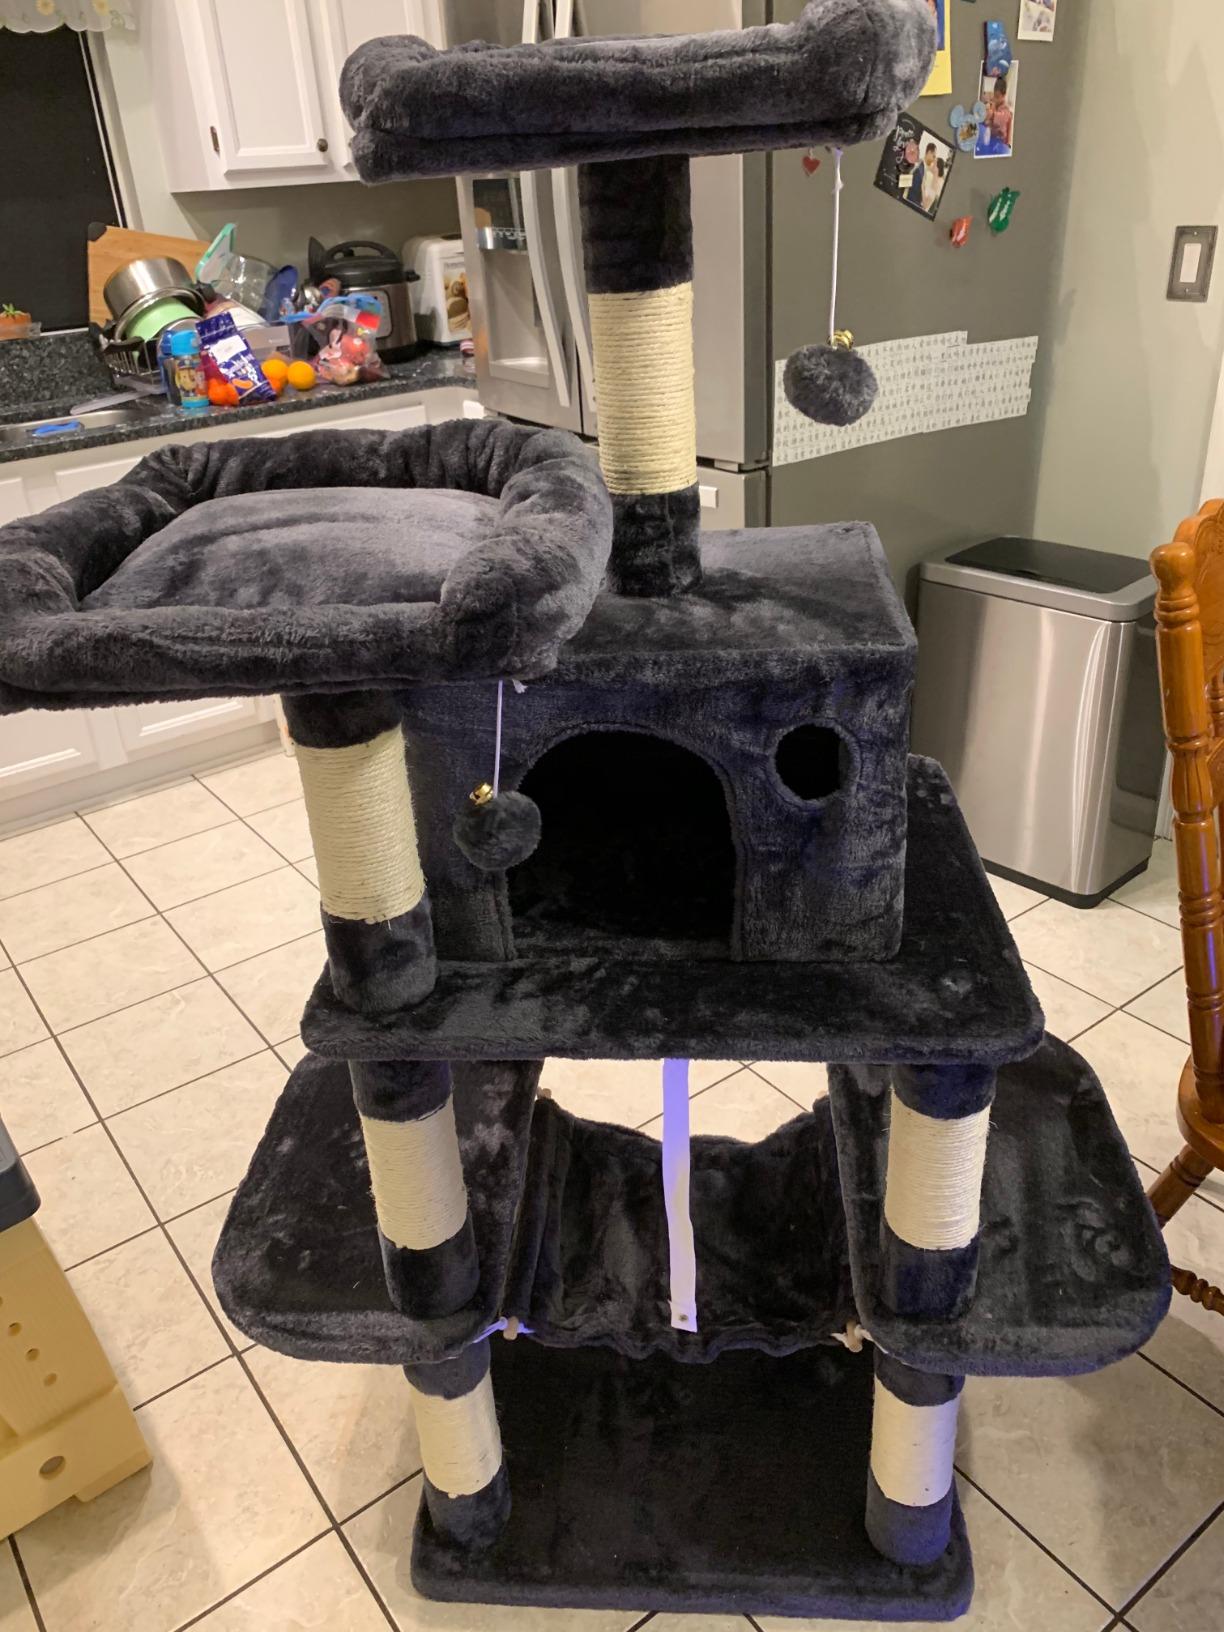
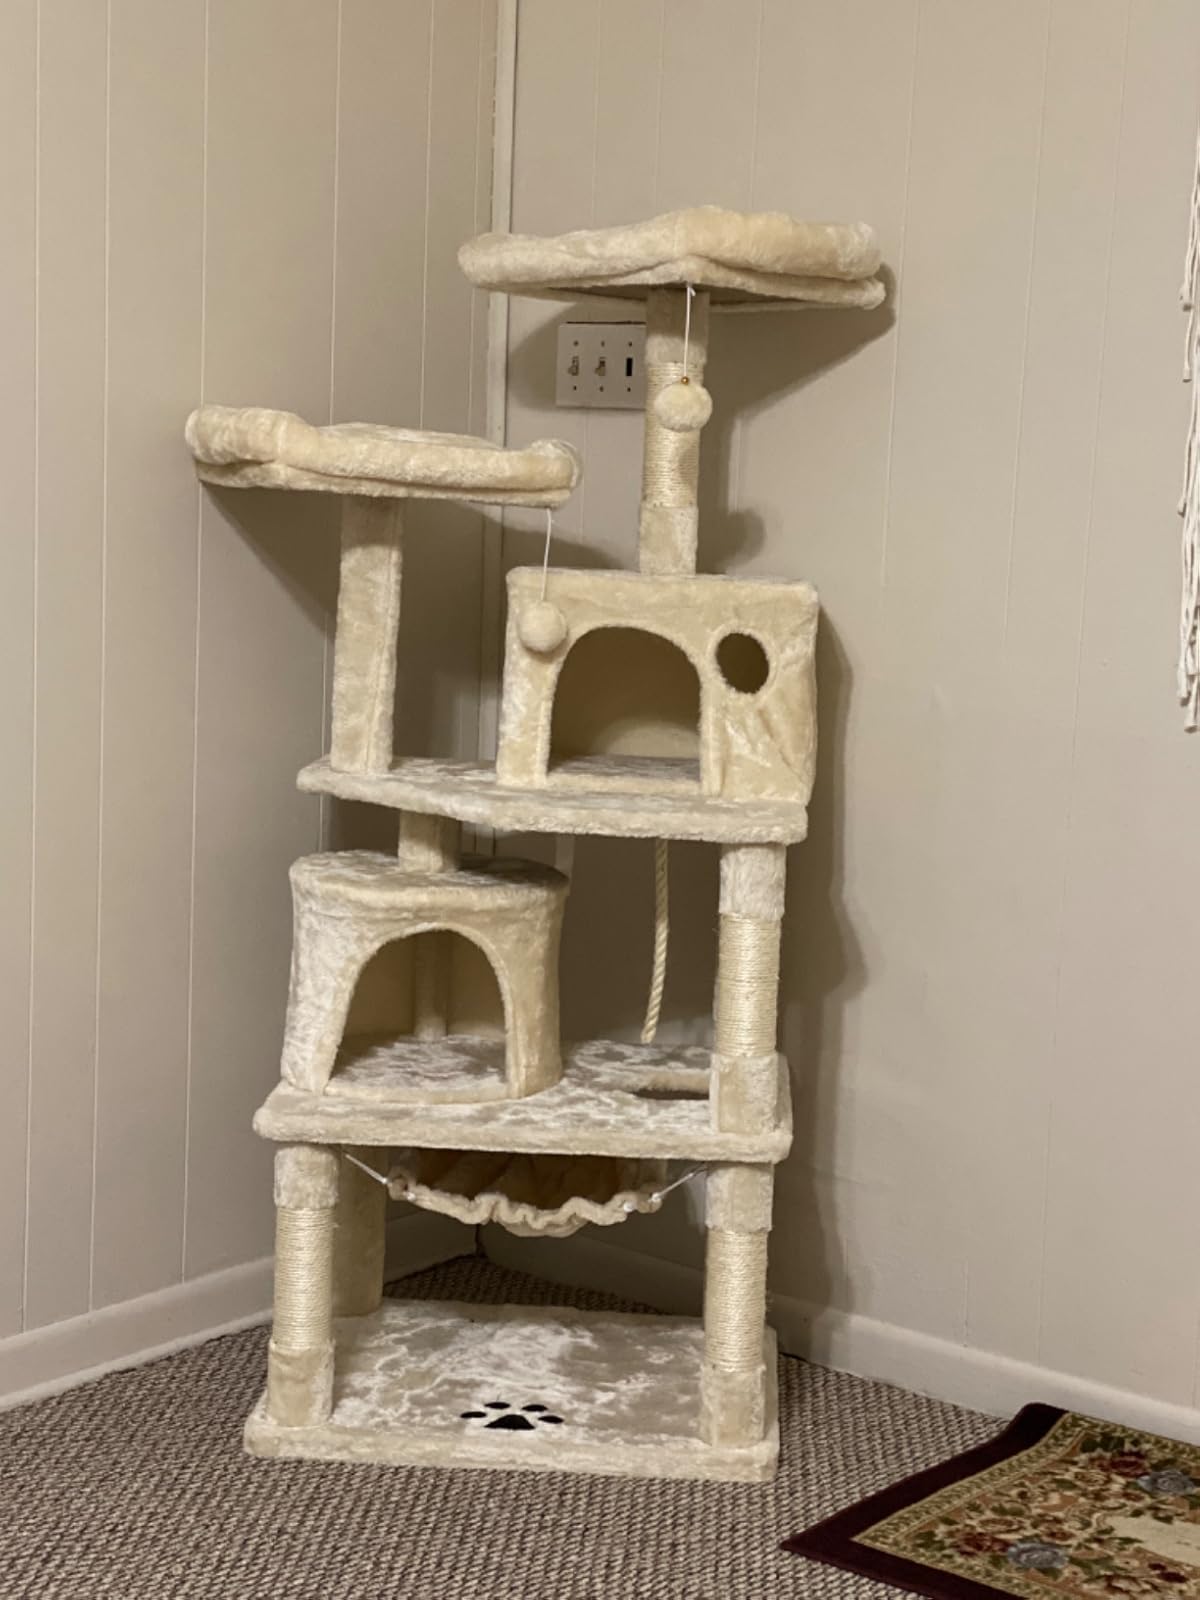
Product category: items_cat tree
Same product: no